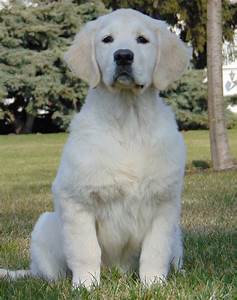
Label: dog